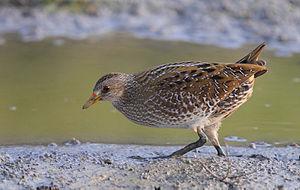
marouette ponctuée porzana porzana 23 cm migratrice habitat etangs bordés de marais